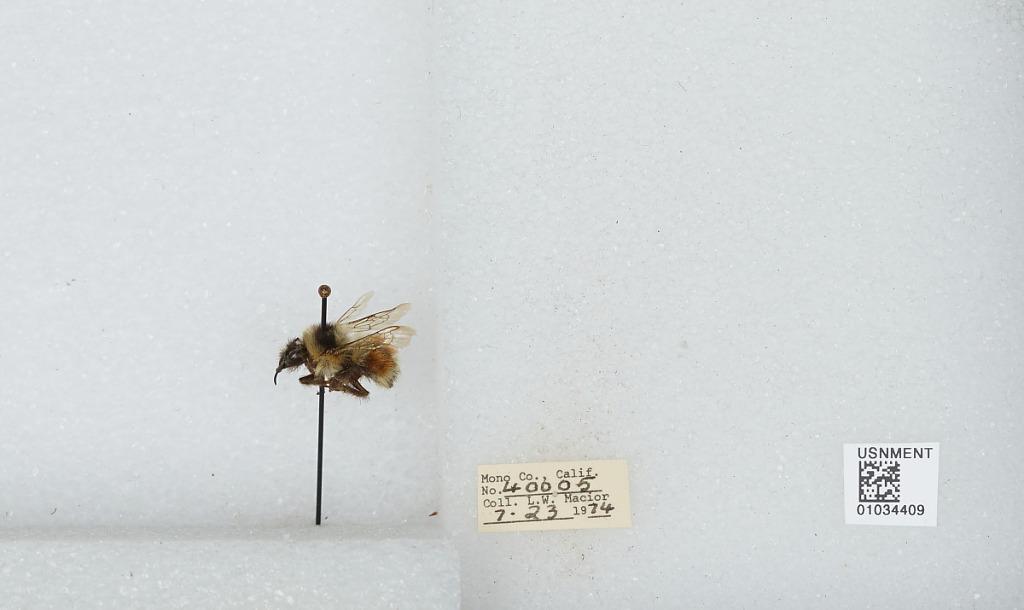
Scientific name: Bombus (Cullumanobombus) rufocinctus Cresson
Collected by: L. Macior
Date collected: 1974-7-23
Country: United States
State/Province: California
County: Mono
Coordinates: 37.92, -118.87